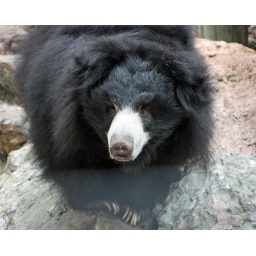
This is Amy, the female sloth bear at the Capron Park Zoo in Attleboro, Massachusetts. Sorry about the fence....